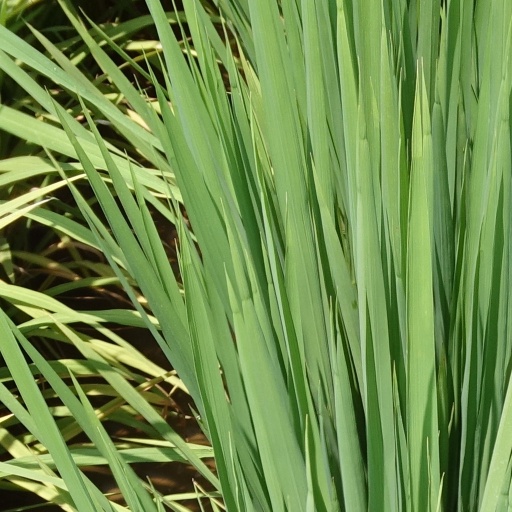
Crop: rice